Haig Patigian

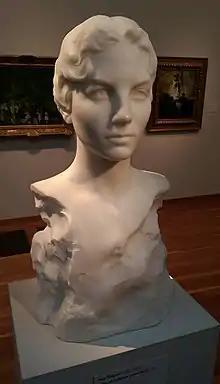
"Helen of California" by Haig Patigian, on display at the de Young Museum in San Francisco

Haig Patigian (January 22, 1876 – September 19, 1950), was an Ottoman Empire-born American sculptor, of Armenian heritage. He spent most of his life in San Francisco, California.